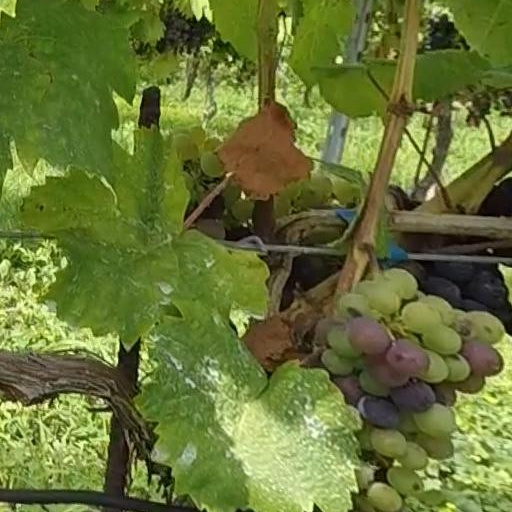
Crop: grape